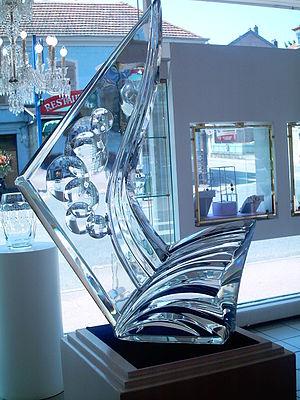
Le musée Baccarat est le musée de la cristallerie Baccarat, situé dans la manufacture même, au 2 rue des Cristalleries à Baccarat. Il regroupe 200 objets de cristal dans quatre salles dont une technique.
La cristallerie Baccarat est une entreprise verrière et manufacture de cristal, de renommée mondiale, située sur la commune de Baccarat, en limite orientale du département de Meurthe-et-Moselle, en Lorraine. Elle possède, à proximité de ses ateliers, un musée de la cristallerie très fréquenté en saison estivale.
Le tourisme en Meurthe-et-Moselle fait partie d'une des principales activités économiques du département et se décline en plusieurs genres.